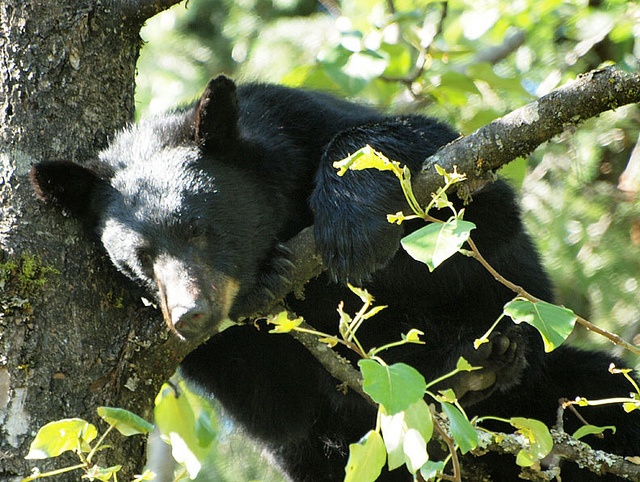
A black bear hangs on a tree branch.
A black bear in a deciduous tree peering over a branch.
A black bear climbing a brown tree in a forest.
A baby black bear, up in a tree.
Small black bear hanging on to tree branches.